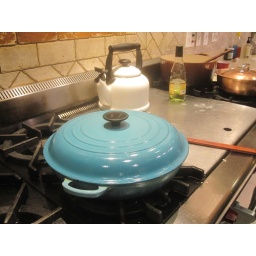
The blue pot cooking rice in Chicago